Max Bell

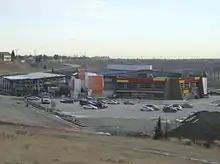
Max Bell Centre in Calgary, Alberta

Despite the oil strike, Bell continued to work for the Royal Bank at the "Albertan". After seven years of what he called "clerking", he made a bid to regain his family's control of the paper. He convinced five friends in the oil and gas industry to form the Essex Company and put up $35,000 to operate the paper. He then convinced the Royal Bank to give him control, and in mid-1943, was made publisher of the "Albertan". Under Bell's leadership, the paper returned to profitability, prompting the partners in Essex to raise his salary to $85 per week. Within three years, Bell was able to repay both his partners in Essex and purchase full control of the paper from the bank. Almost immediately after repaying his partners, Bell convinced them to purchase the "Edmonton Bulletin". However, Bell lacked the capital to support the paper which was burdened with labour strife and aging equipment. He made the decision to fold the paper in 1951.